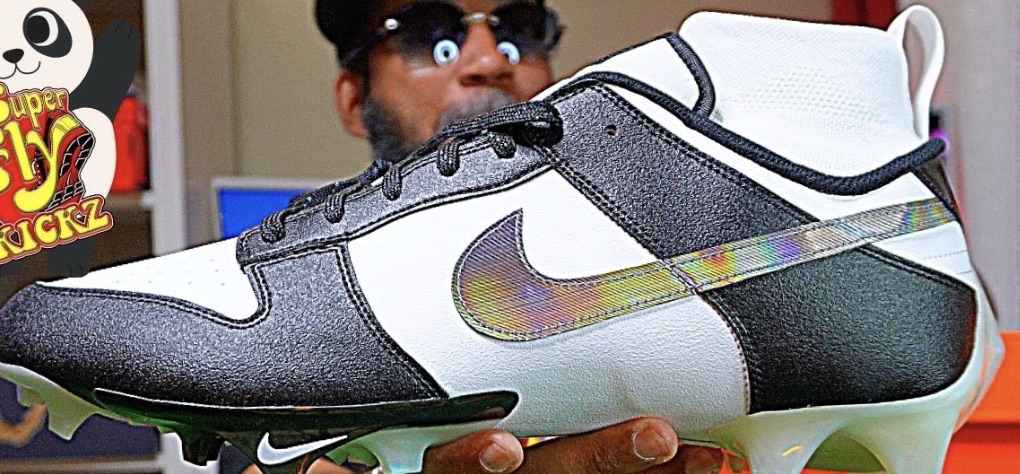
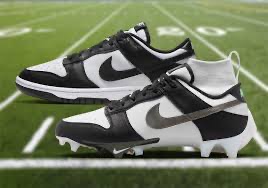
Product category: misc
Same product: yes